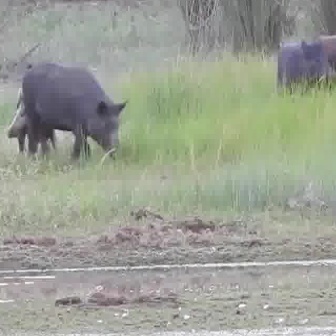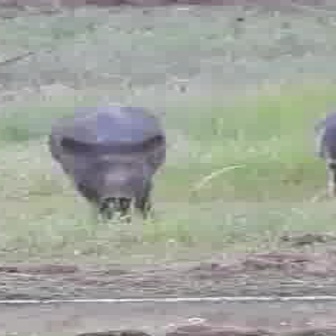
  Please identify the target specified by the bounding box [20,60,129,169] in the first image and locate it in the second image. Return the coordinates in [x_min,y_min,x_max,y_max] format.
Answer: [40,102,164,226]